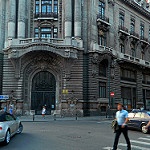
Label: street